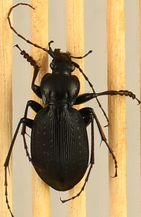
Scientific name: Carabus goryi
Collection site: Great Smoky Mountains National Park NEON (GRSM), plot GRSM_012